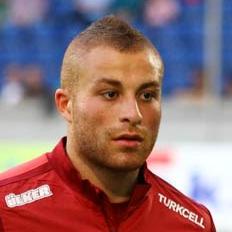
Age: 20